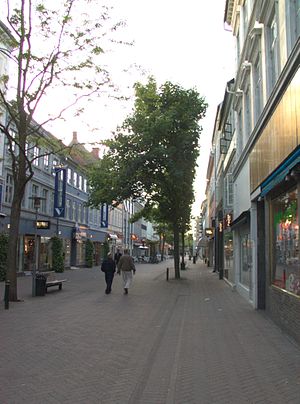
Kongensgade (Odense)
Kongensgade uden for butikkernes åbningstid.
Kongensgade er en gågade i Odense.